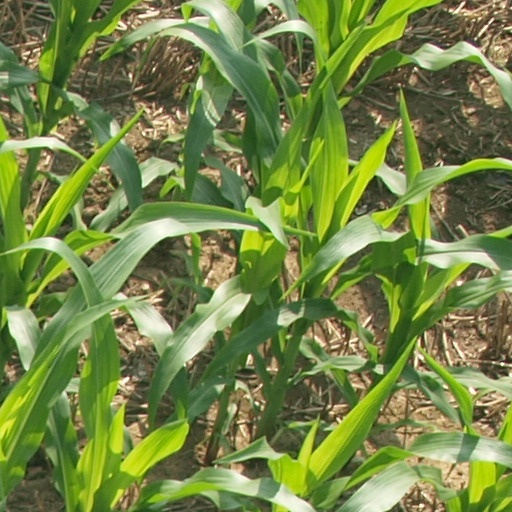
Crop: maize; corn